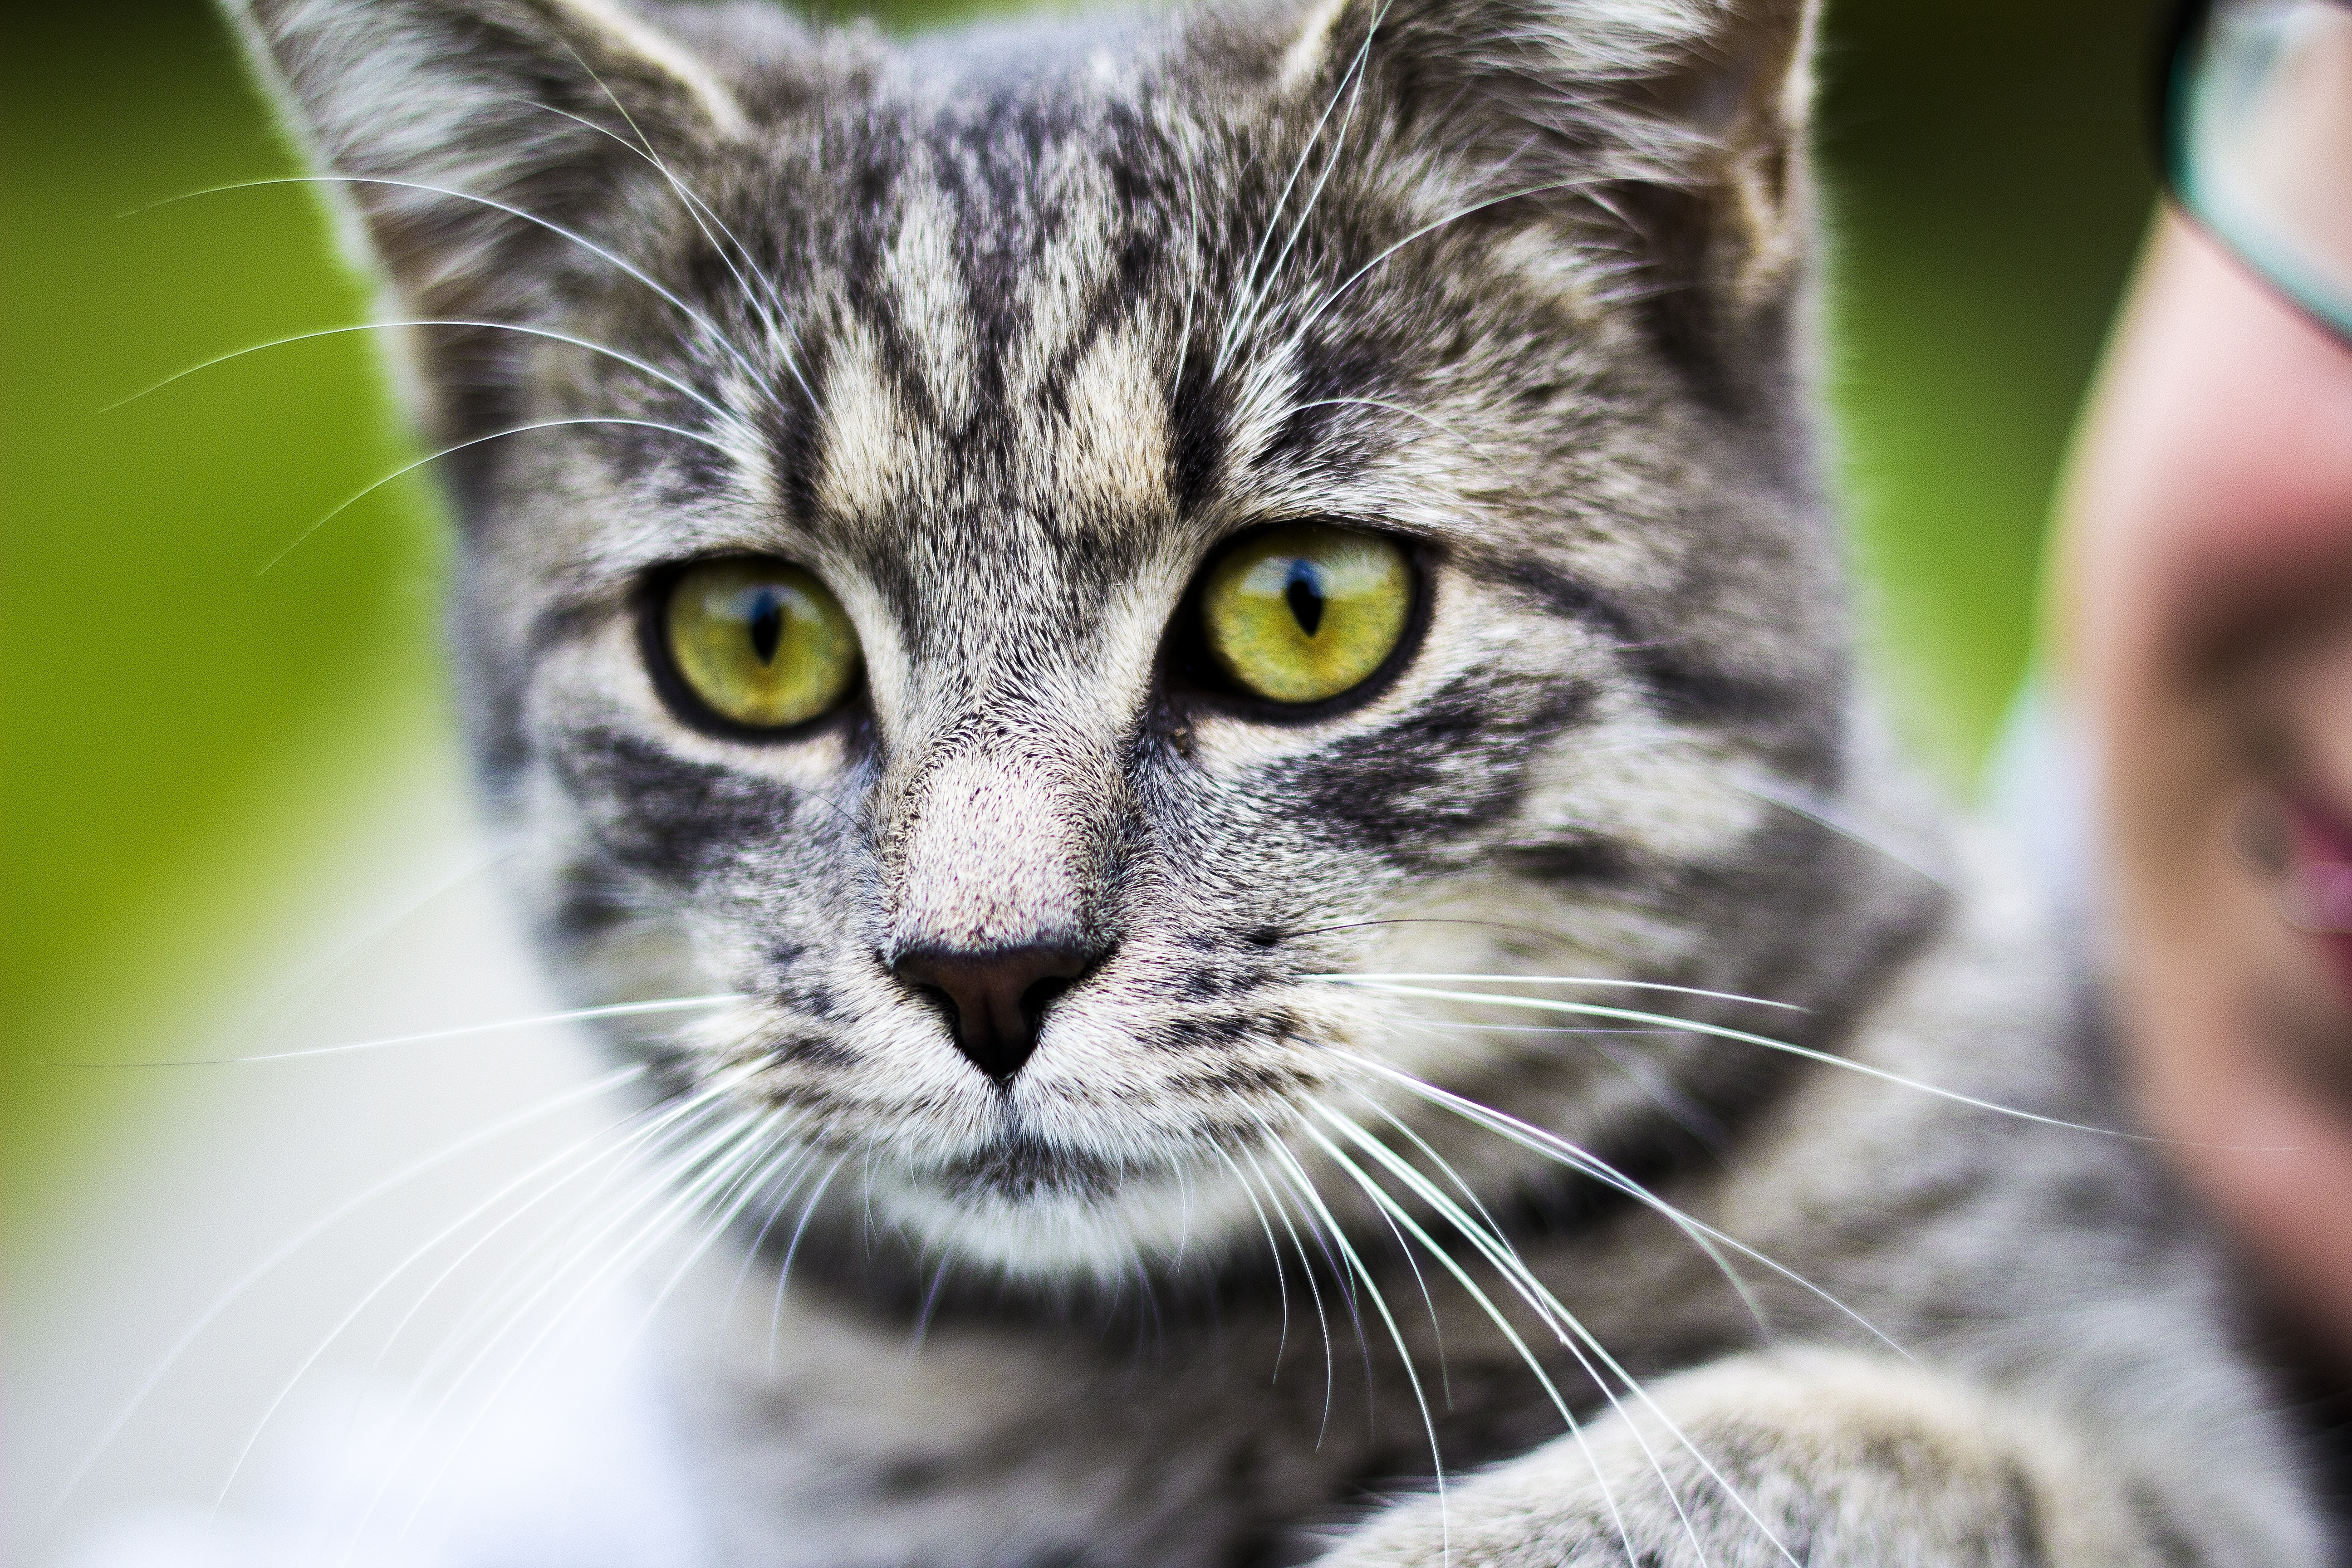
view, animal, pet, kitten, cat, mammal, fauna, close up, whiskers, vertebrate, domestic cat, tabby cat, european shorthair, katzenaugen tierportrait, wild cat, small to medium sized cats, cat like mammal, domestic short haired cat, pixie bob, american shorthair